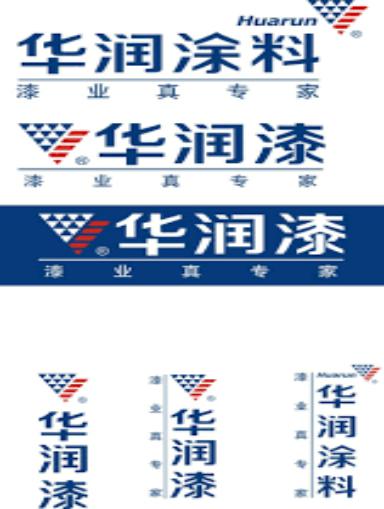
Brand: huarun
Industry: Others